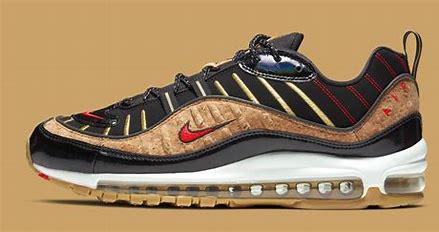
Brand: Nike
Model: Air Max 98